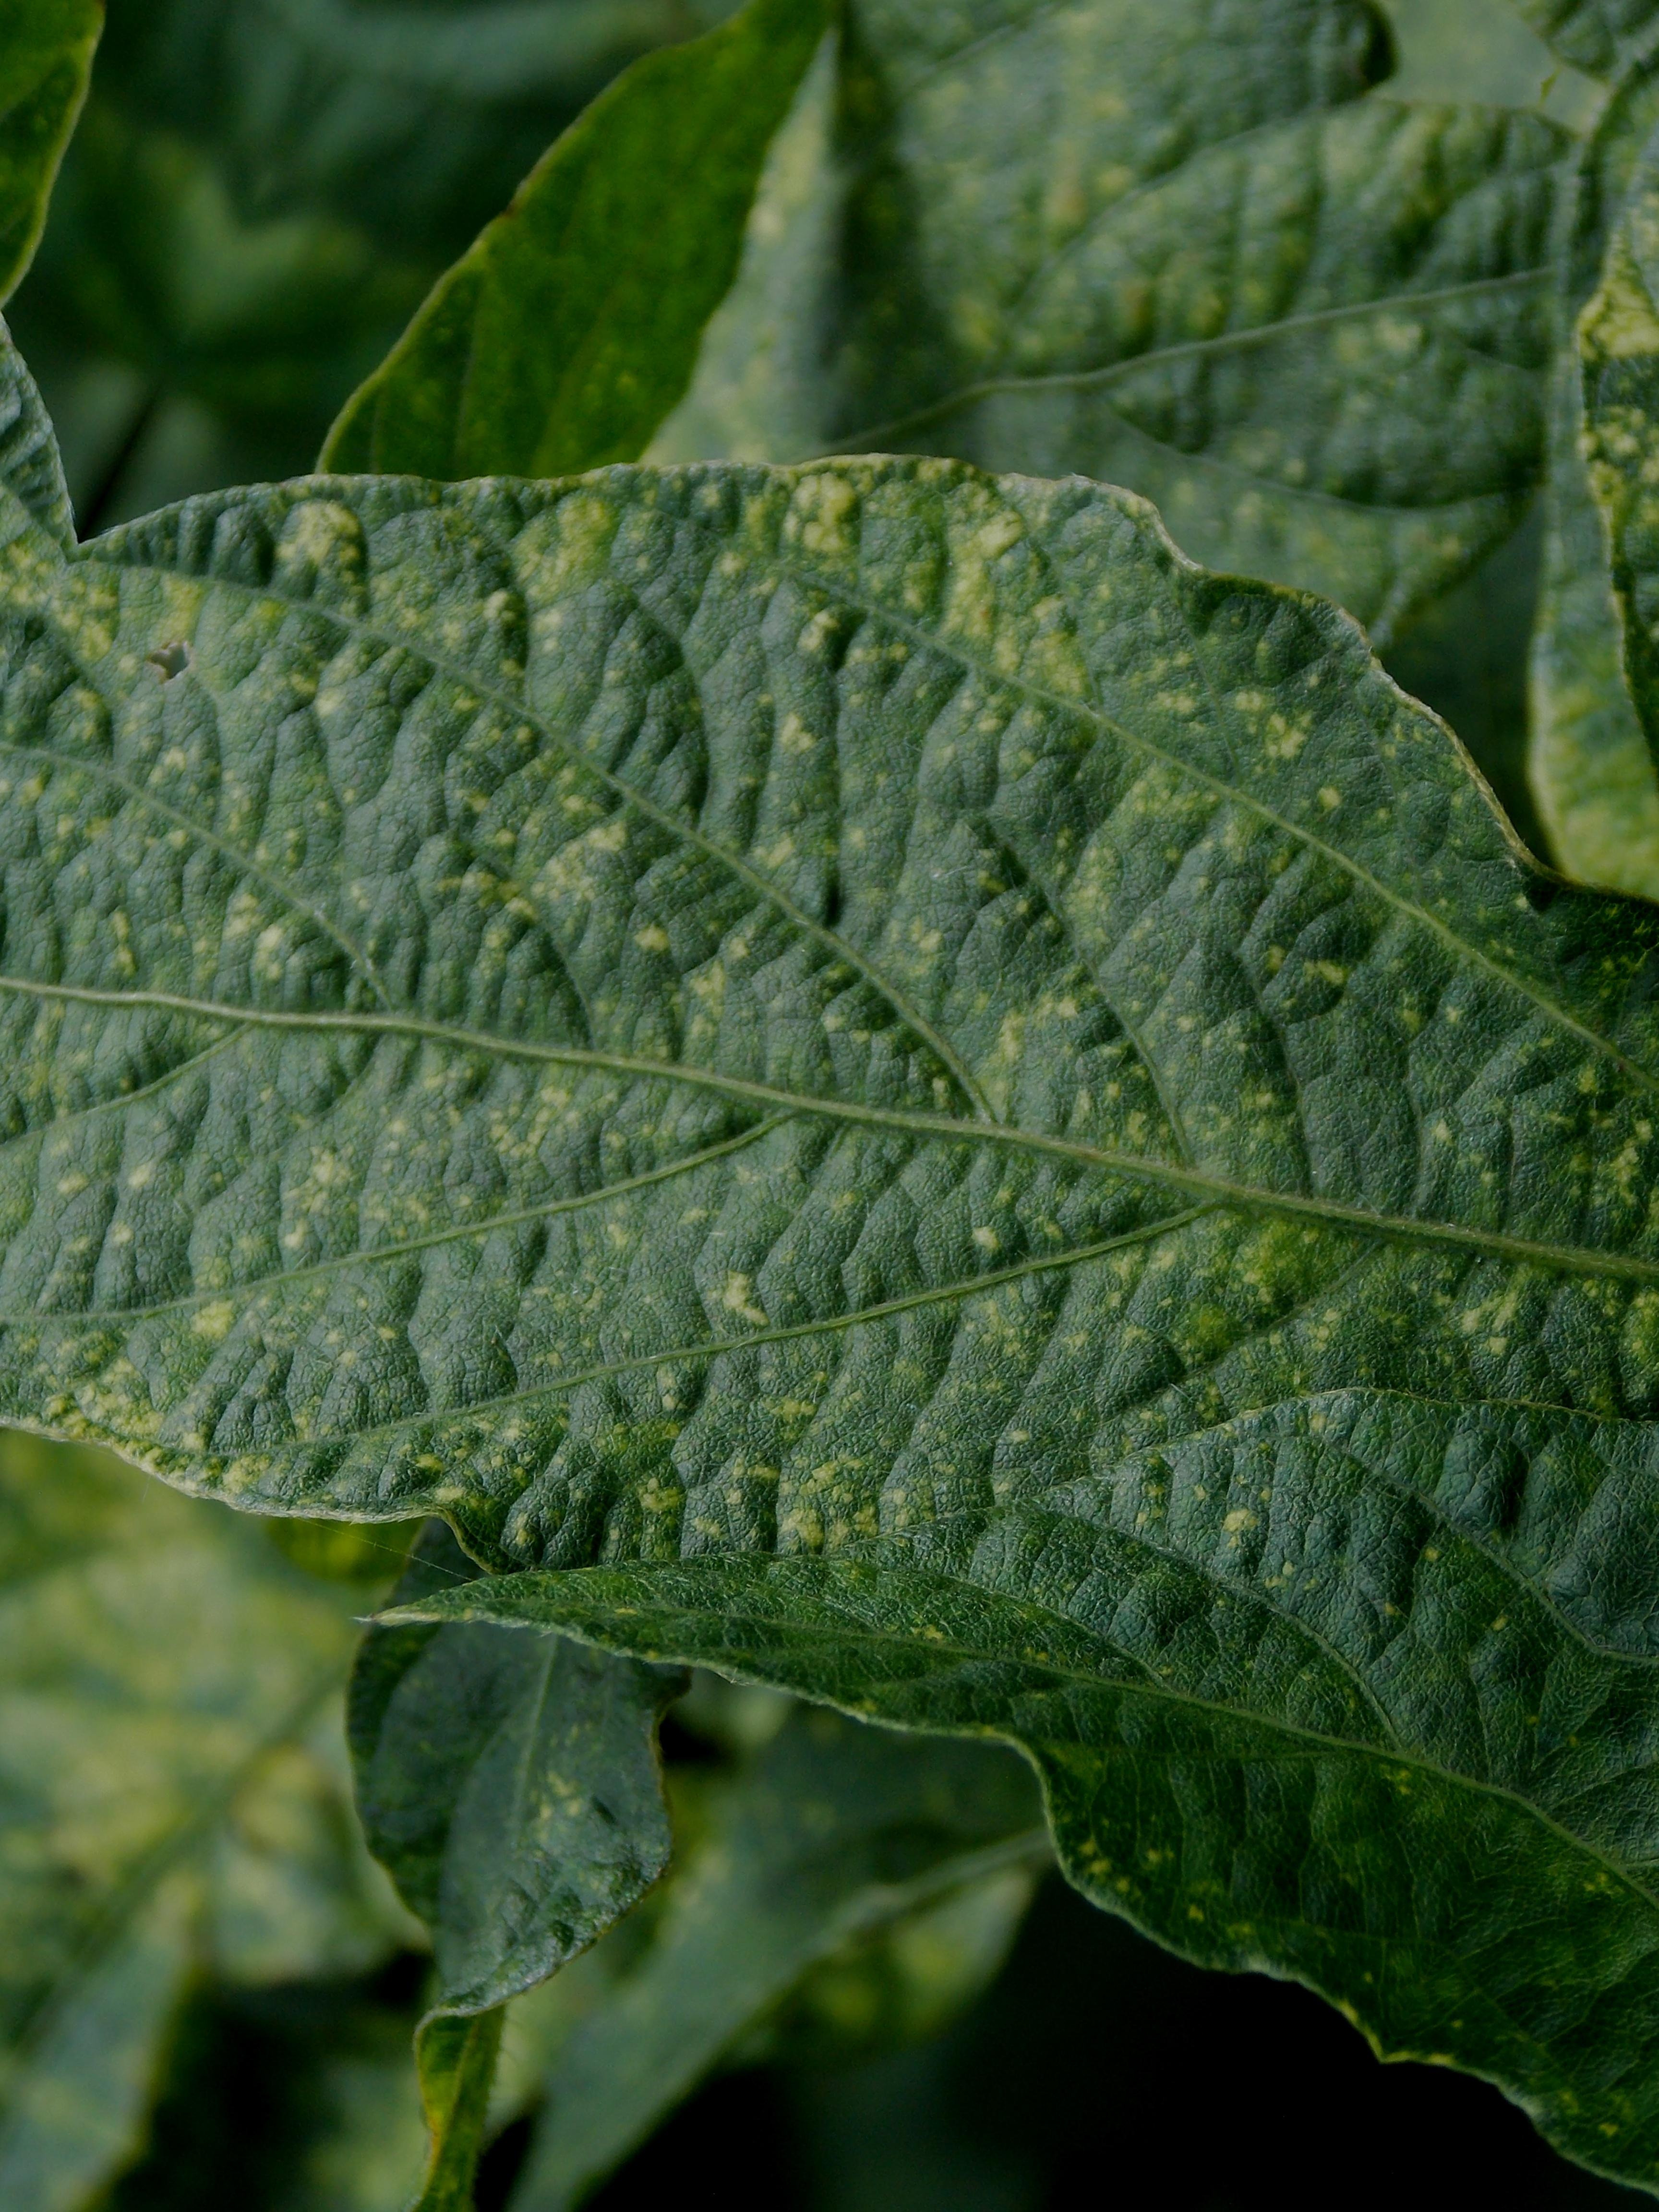
Label: Disease